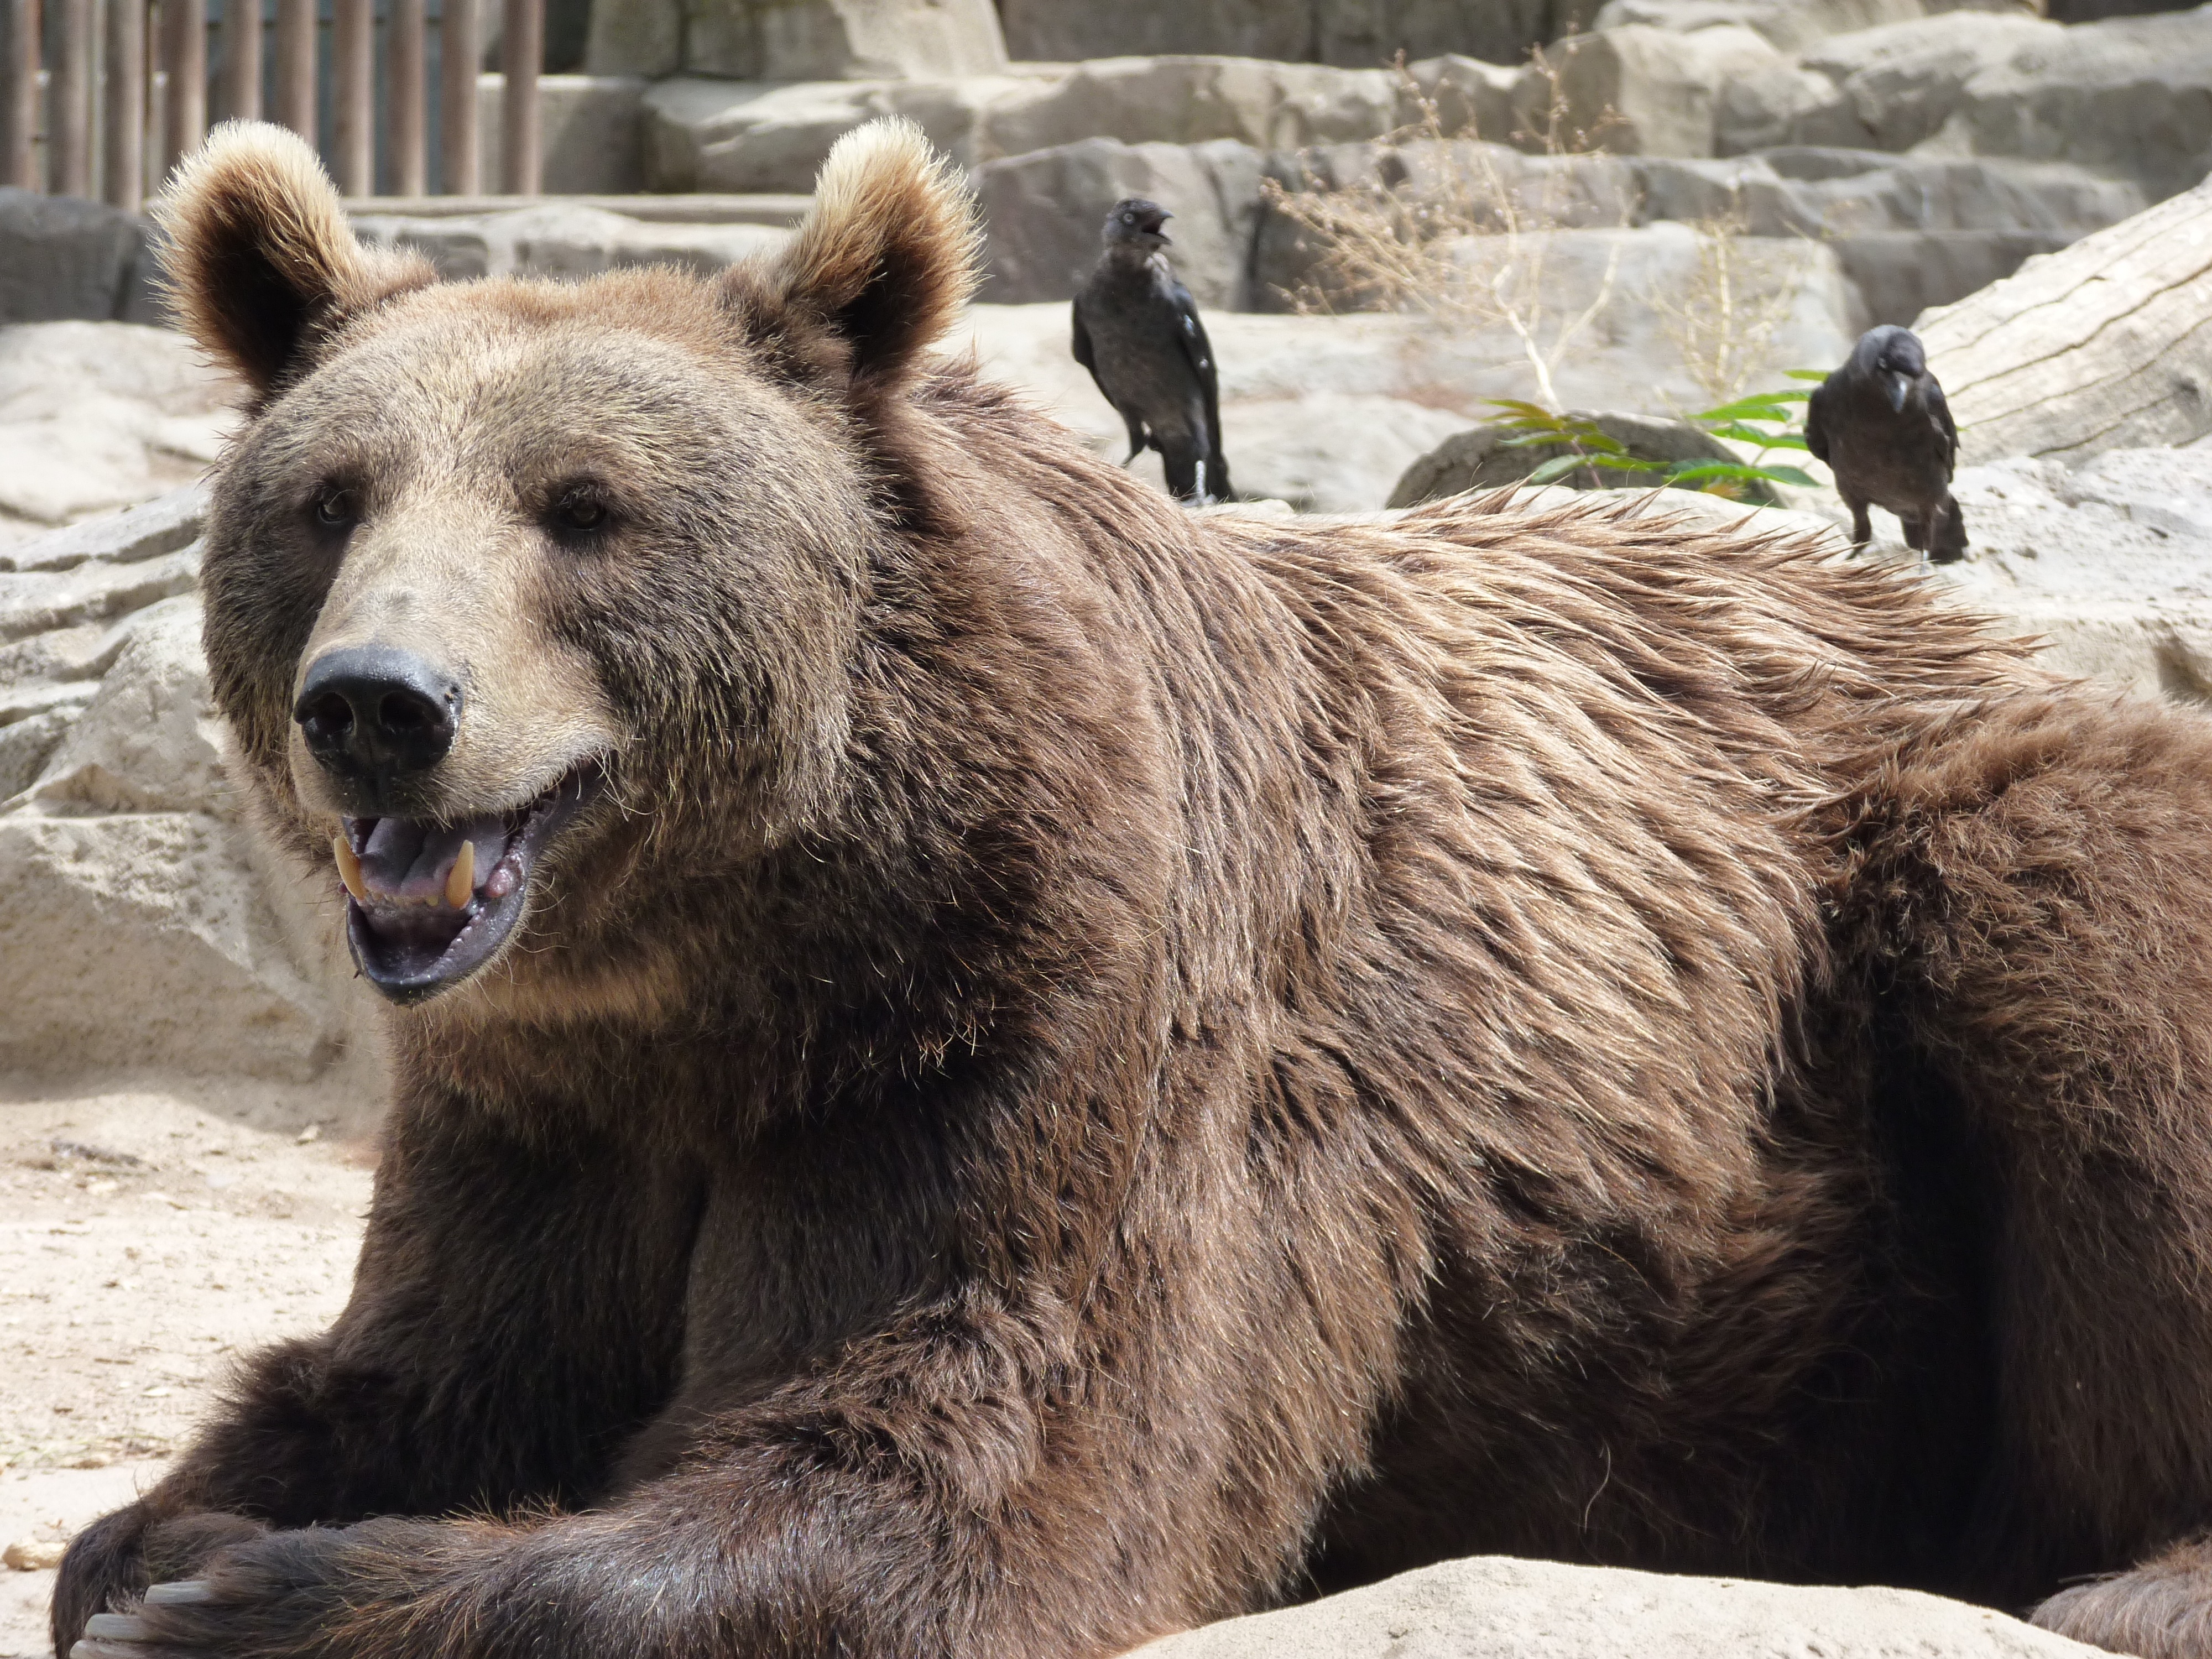
nature, bear, wildlife, zoo, mammal, predator, fauna, brown bear, crouching, vertebrate, grizzly bear, dog breed group